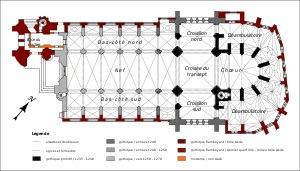
L'église Saint-Jacques est une église catholique paroissiale de style gothique située à Compiègne, dans l'Oise, en France. Elle est inscrite en 1998 sur la liste du patrimoine mondial par l'UNESCO au titre des chemins de Saint-Jacques-de-Compostelle en France. C'est un édifice de taille moyenne, d'une longueur totale de 51 m, issu de deux périodes distinctes : le chœur, le transept et la nef avec ses bas-côtés ont été bâtis entre 1235 et 1270, sauf la partie haute de la nef ; cette dernière, le clocher, les chapelles le long des bas-côtés et le déambulatoire ont été ajoutés entre 1476 et le milieu du XVIᵉ siècle. Ces extensions reflètent le style gothique flamboyant, sauf le lanternon au sommet du clocher, qui est influencé par la Renaissance. Le clocher est une œuvre remarquable, tout comme le chœur et le transept, qui quant à eux représentent les parties les plus anciennes de l'église et sont une intéressante illustration du style pré-rayonnant. L'intérieur de l'église est marqué par les transformations de la fin de l'Ancien Régime, portant notamment sur un revêtement en marbre du chœur et un habillement des piliers de la nef par des boiseries.